Bacup railway station

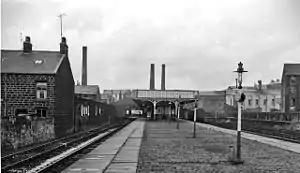
The station in 1962

Bacup railway station served the town of Bacup, in Rossendale, Lancashire, England, from 1852 until its closure in 1966. It was the terminus of two lines: one from and the other from .